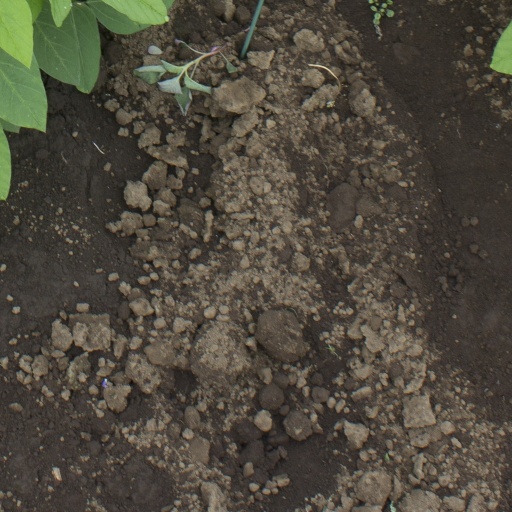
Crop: soybean